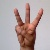
The image shows a hand gesture representing the letter 'W' in Indian Sign Language.